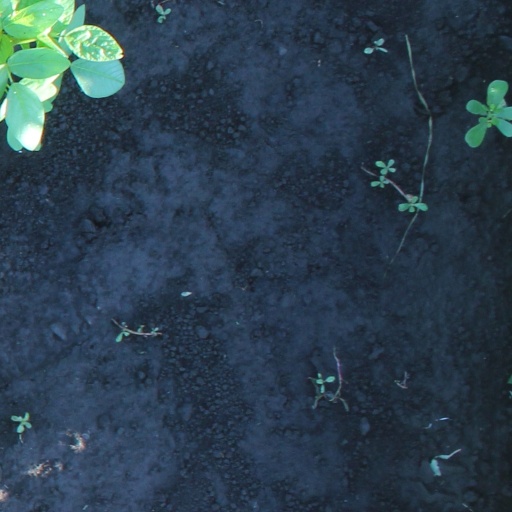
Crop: soybean